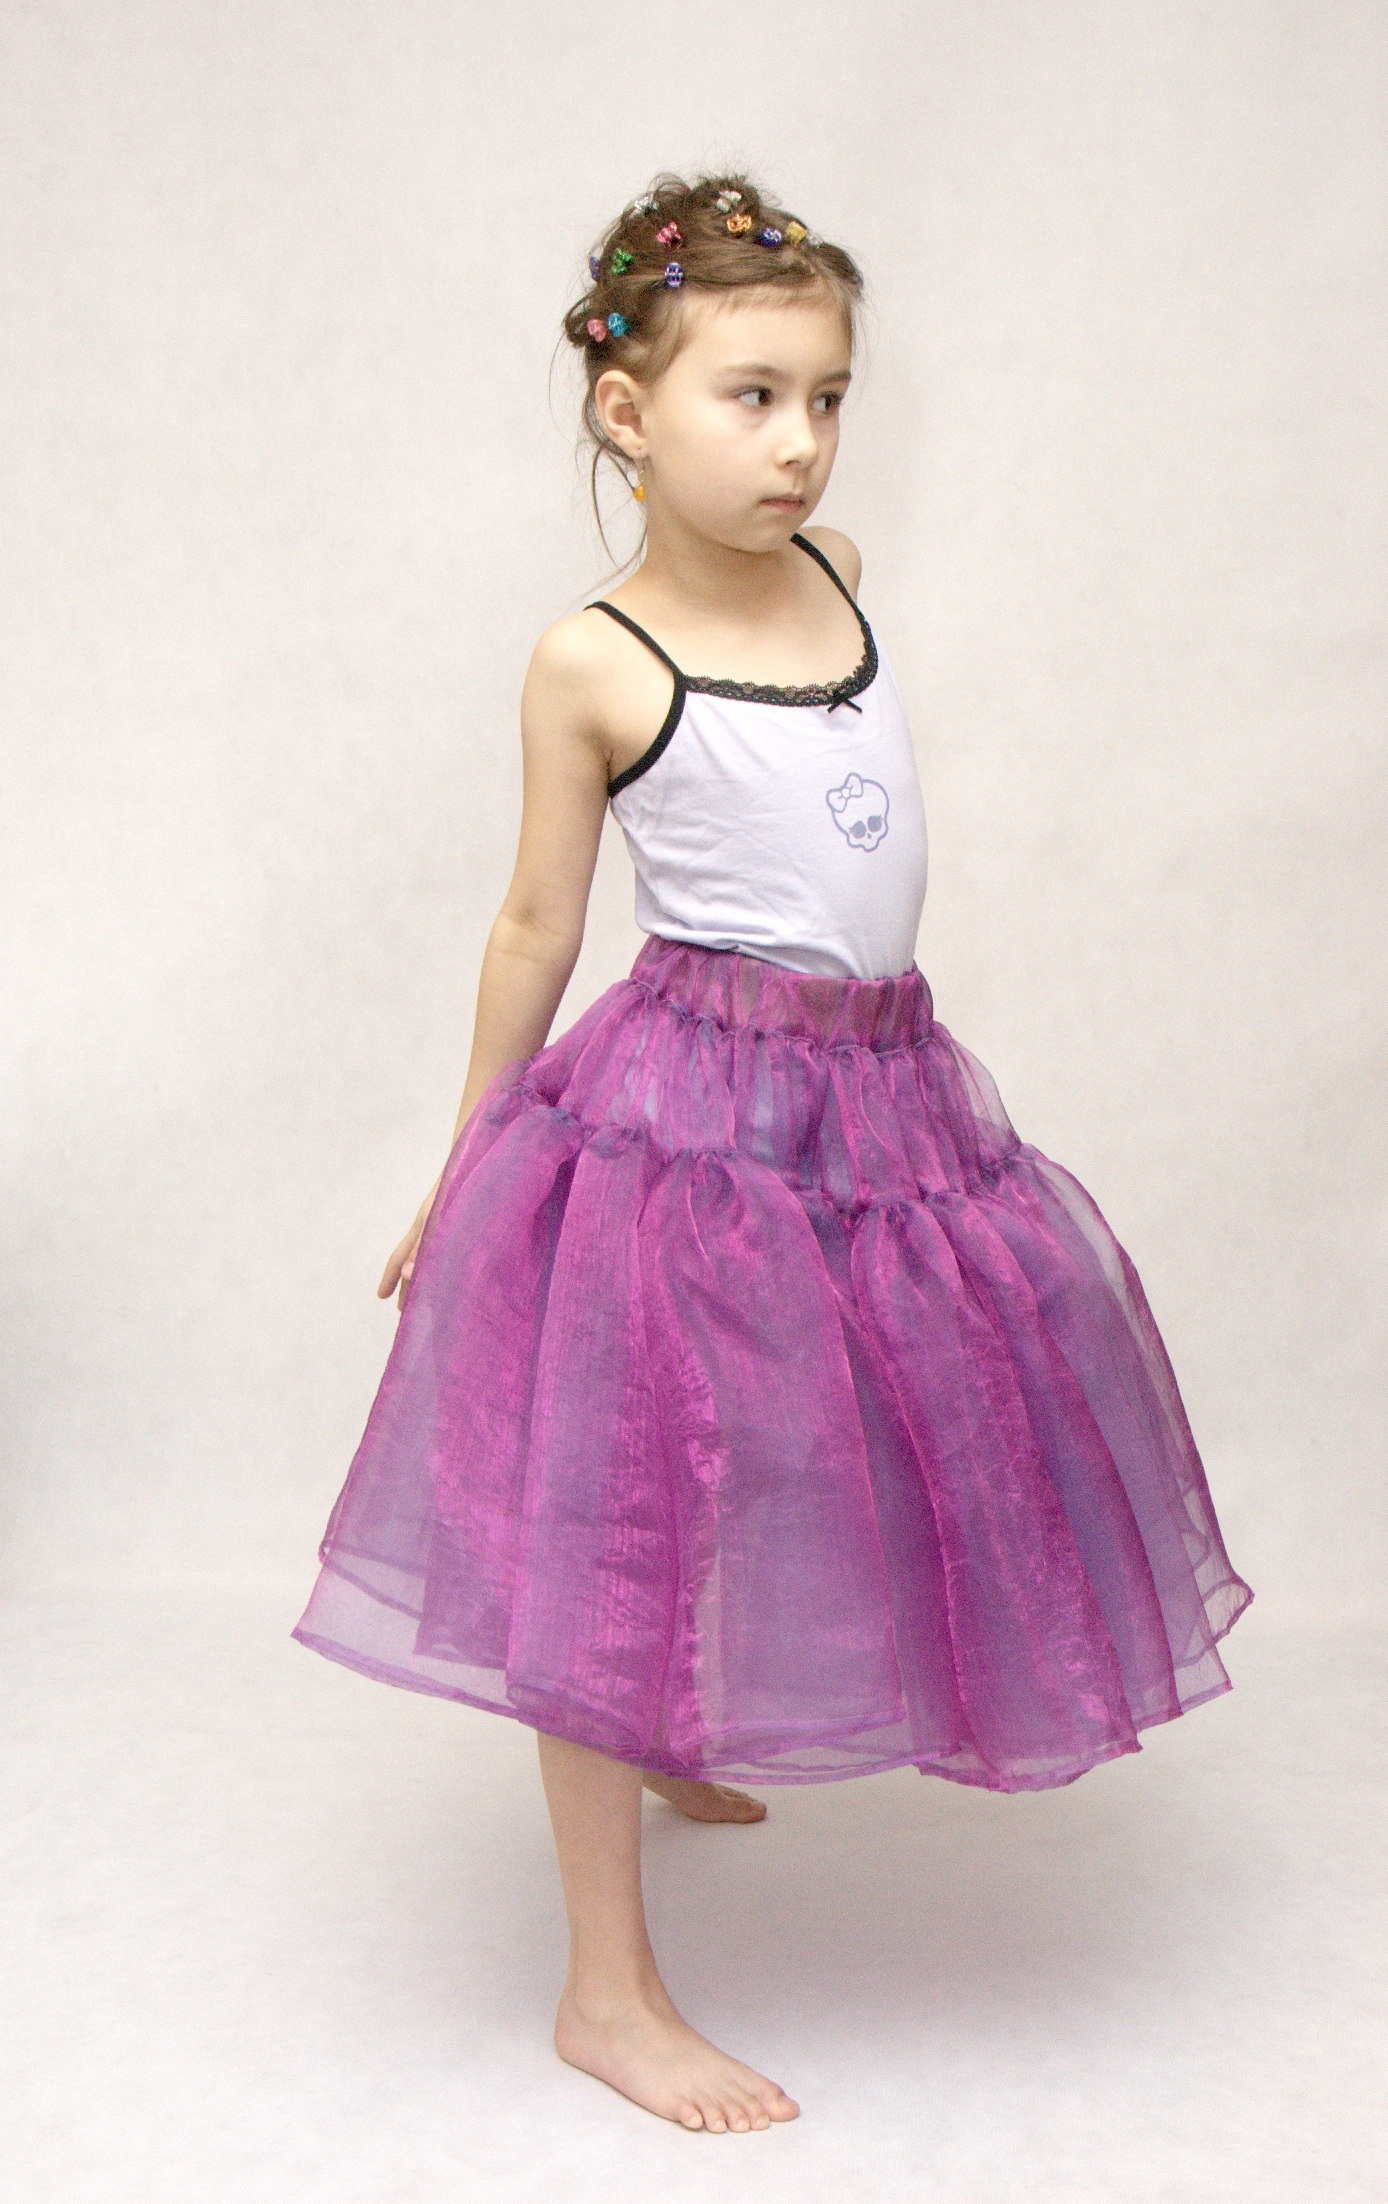
person, dance, pattern, child, fashion, clothing, pink, hairstyle, ballet, dress, design, toddler, magenta, costume, gown, the little girl, flower girl, cocktail dress, dance dress